Carina Round

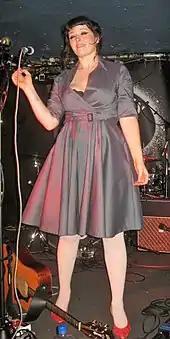
Round performs in 2012

In fall 2009 Round became a touring member of Puscifer, Maynard James Keenan's Arizona based project, working on their album "Conditions of My Parole" and began opening the live shows.